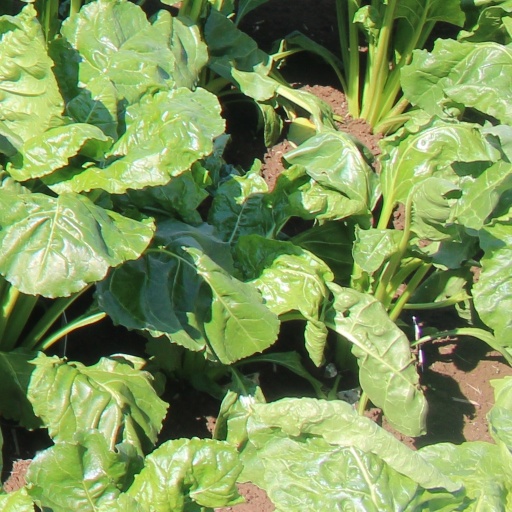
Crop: sugar beet